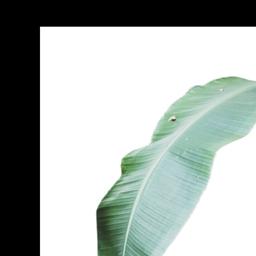
Label: BHIMKOL